Answer in natural language. Which point is closer to the camera taking this photo, point B  or point C? Choose between the following options: B or C
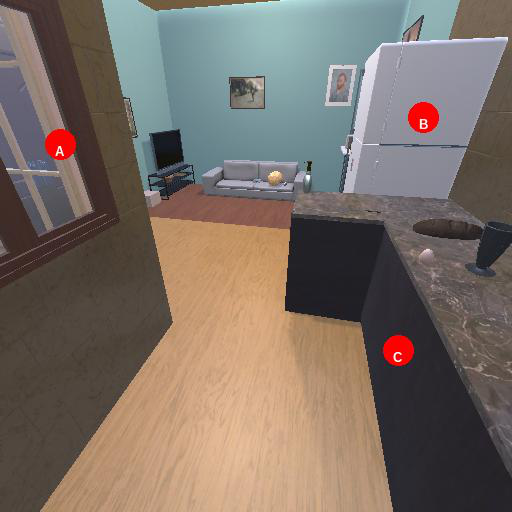
<answer>C</answer>